Stoner 63

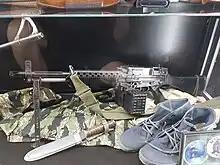
The Stoner 63A Commando lightweight SAW optimized for SEAL teams operating in Vietnam (US service designation XM-207). It features a short, 15.7" fluted barrel to reduce weight and several other minor modifications. Replaced in 1983 by the M249 SAW.

Barrel interchangeability is one of the main features that provides the Stoner 63 rifle its outstanding versatility. There are 5 barrel options available for the system: the Rifle, Carbine, Automatic Rifle (AR) and two types of machine gun barrels, a standard heavy barrel and a short Commando tube. The standard machine gun and AR barrels are in length (not including the flash suppressor). The Commando barrel has a length of and is fluted to reduce weight and enhance the barrel's cooling characteristics. This version was sometimes used by the Navy SEALS but was never fully reliable as the gas port is near the muzzle and as soon as the bullet leaves the barrel, gas pressures drop drastically leaving the operating system little to no power reserve. The gas port was drilled larger in an attempt to alleviate this problem; however this had the effect of merely accelerating the piston's initial displacement. The issue was never truly resolved. The Rifle, Carbine and AR barrels have no gas valves as they are exclusively used in magazine-fed configurations and do not require the energy surplus levels of belt-fed mechanisms. The standard machine gun barrel has a manually adjustable gas regulator that can be operated by inserting the nose of a cartridge into a hole over the regulator's lock detent, pushing down on the detent and rotating to the desired position. The gas regulator has three settings: a "slow" cyclic rate of about 700 rounds/min, produced when the narrowest indicator notch is set over the detent; a middle position with an intermediate rate of 830 rounds/min and a third "fouled" position that delivers the largest quantity of propellant gas to the system, resulting in a rate of fire of 865 rounds/min (the use of this setting should be limited as it induces excessive wear on the operating mechanism).